Geeta Mehta

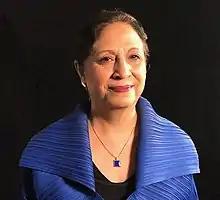

Geeta Mehta is an Indian-American social entrepreneur, urban designer, architect and author. She is the co-founder of Social Capital Initiatives (formerly Asia Initiatives), and URBZ.She is also an adjunct professor at Columbia University and serves on the Management Policy Council of the University of Tokyo. In 2024, Forbes Women named her as one of the “50 over 50 impact Makers".